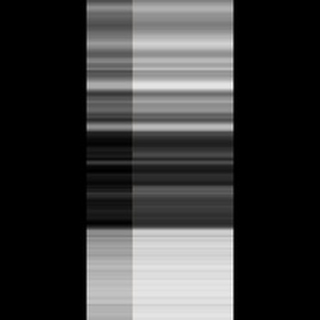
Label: sugarcane_rust